Green Line (Kolkata Metro)

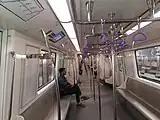
The interior of the East-West Metro rake

On 6 March 2024, the truncated route between Esplanade and Howrah Maidan was inaugurated by Prime Minister Narendra Modi.